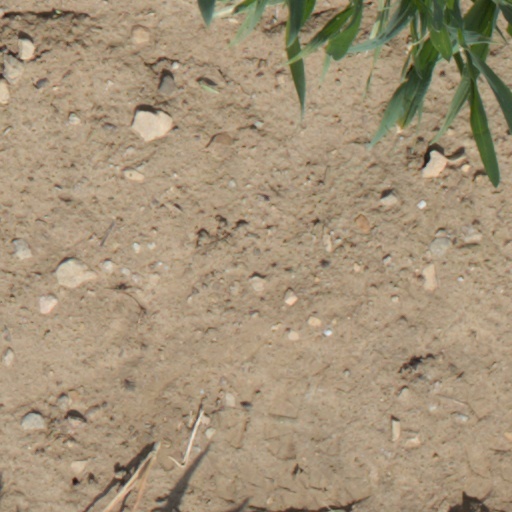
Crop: wheat